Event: Nepal Earthquake
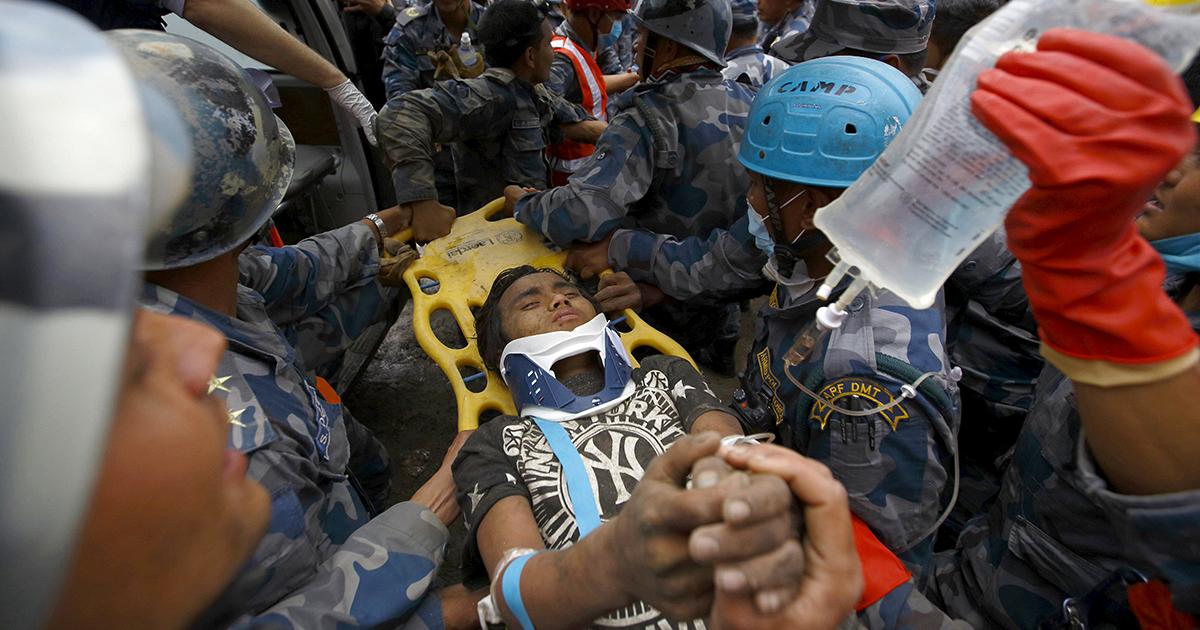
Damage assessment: damage